Thomas Rosenkranz

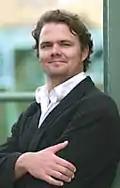
Mr. Rosenkranz

Thomas Rosenkranz is a celebrated American pianist and is the first Director of Music at the Yehudi Menuhin School in Qingdao, China